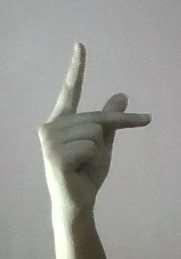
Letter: dha